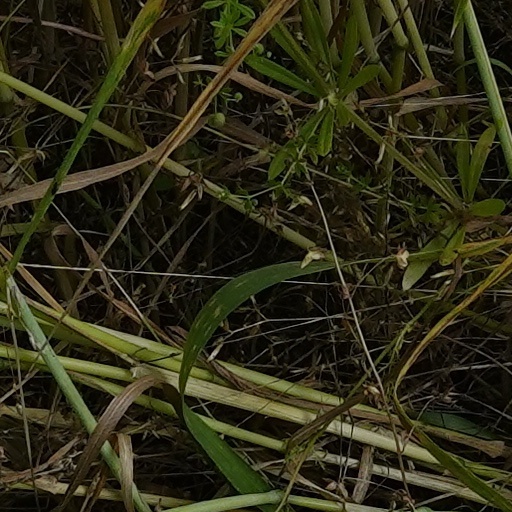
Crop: wheat